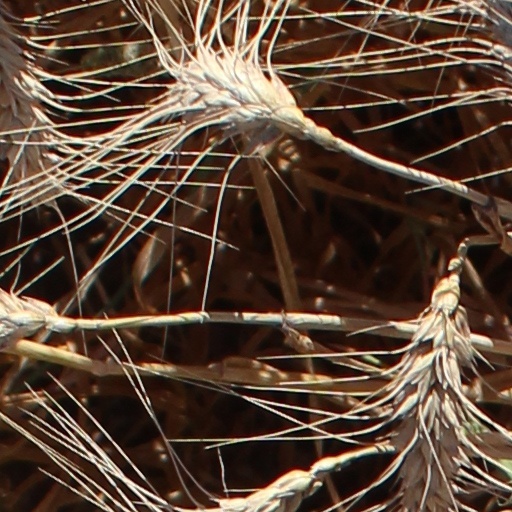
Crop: wheat